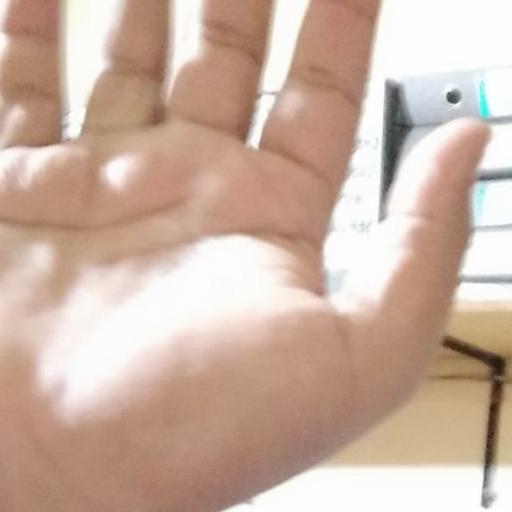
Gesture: palm